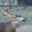
Label: deer